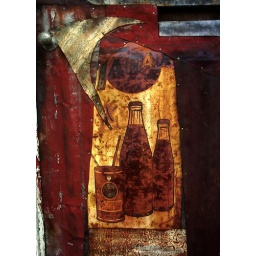
Tarax sign patched on a door out in Collingwood, Vic